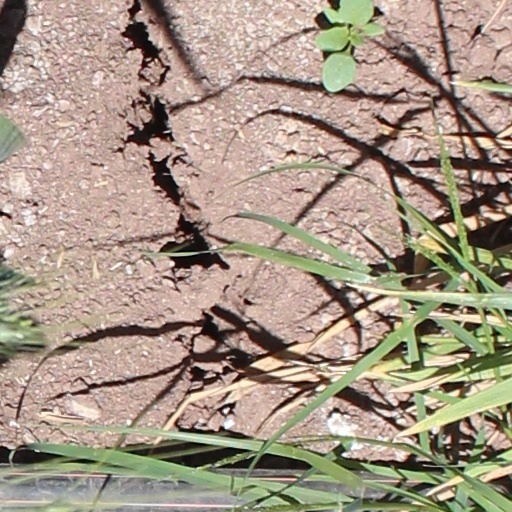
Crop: wheat